Seven Sisters (Moscow)

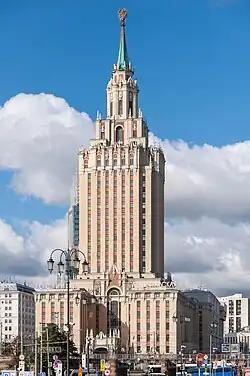
Leningradskaya Hotel

"Ukraina" by Arkady Mordvinov and Vyacheslav Oltarzhevsky (leading Soviet expert on steel-framed highrise construction) is the second tallest of the "sisters" (198 meters, 34 levels). It was the tallest hotel in the world from the time of its construction until the Peachtree Plaza Hotel opened in Atlanta, Georgia, in 1975.